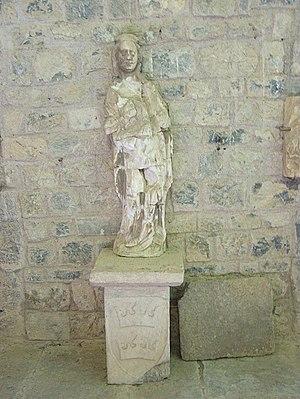
Statue, monastère Saint-Pierre, Camprodon (Ripollès, Gérone, Catalogne, Espagne) Español: Estatua, monasterio San Pedro, Camprodón (Ripollés, Gerona, Cataluña, España) This is a photo of a monument indexed in the Catalan heritage register of Béns Culturals d'Interès Nacional and the Spanish heritage register of Bienes de Interés Cultural under the reference RI-51-0000566.